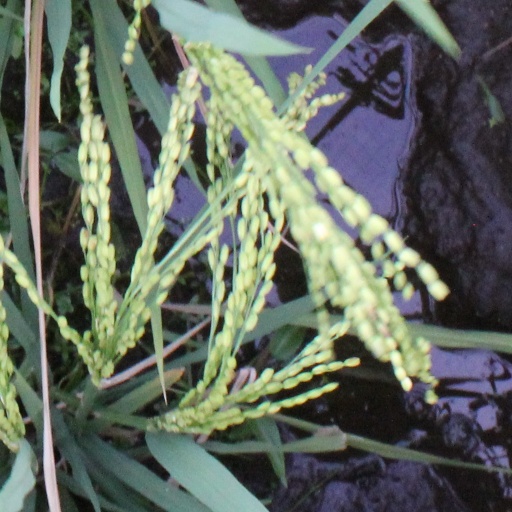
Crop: rice